Painterliness

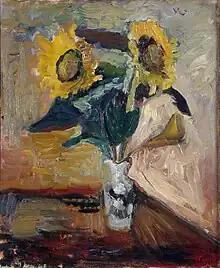
Henri Matisse, "Vase of Sunflowers", 1898–99, State Hermitage Museum Saint Petersburg, Russia

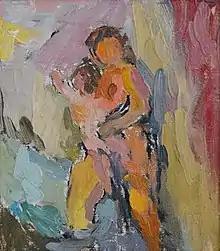
Eugenie Baizerman, "Mother and Child", c. 1949

Painterliness is a concept based on ('painterly'), a word popularized by Swiss art historian Heinrich Wölfflin (1864–1945) to help focus, enrich and standardize the terms being used by art historians of his time to characterize works of art.